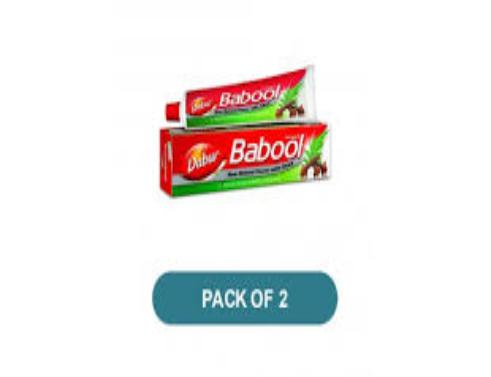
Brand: babool
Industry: Necessities